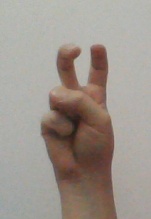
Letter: toot